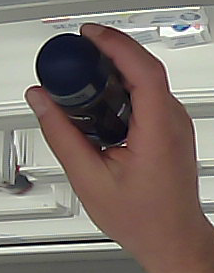
Product: nivea_rollon